National Museum of Health and Medicine

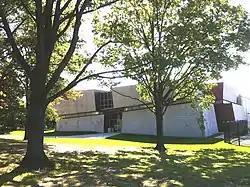
The new NMHM facility, which opened on September 15, 2011.

The National Museum of Health and Medicine (NMHM) is a museum in Silver Spring, Maryland, near Washington, D.C. The museum was founded by U.S. Army Surgeon General William A. Hammond as the Army Medical Museum (AMM) in 1862; it became the NMHM in 1989 and relocated to its present site at the Army's Forest Glen Annex in 2012. An element of the Defense Health Agency (DHA), the NMHM is a member of the National Health Sciences Consortium.